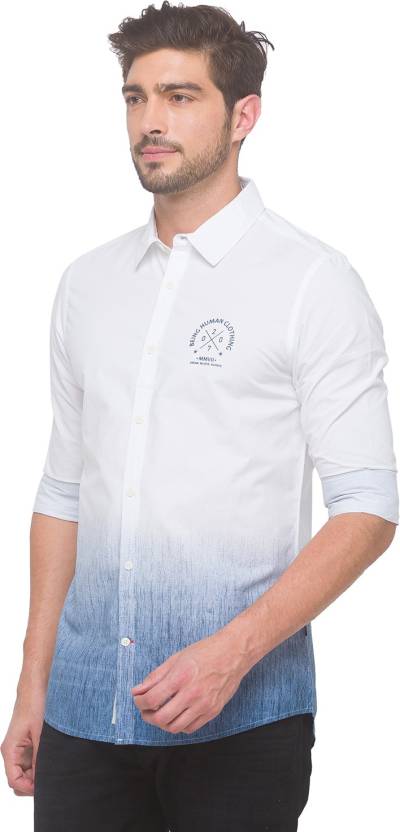
Product: Men Slim Fit Solid Button Down Collar Casual Shirt
Price: ₹599
Colors: Blue
Pattern: Solid